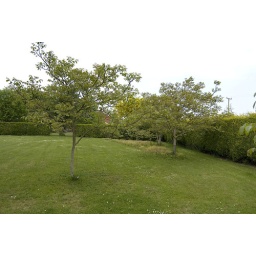
view towards house from end lawn, looking north-east. Walnut trees in foreground